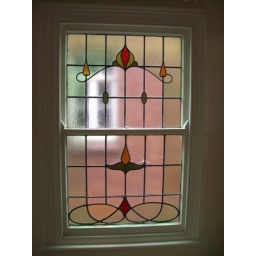
Lovely stained glass sash above the front door on first floor before it was renovated and repaired